Landscape park (protected area)

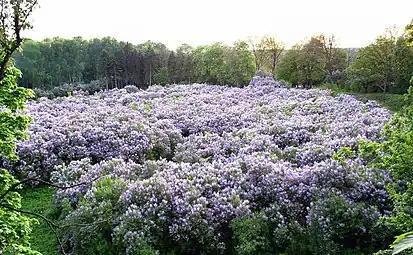

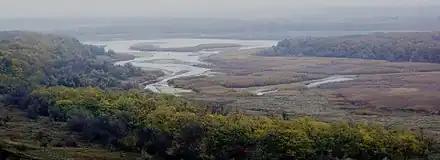

In Ukraine Regional landscape parks are environment-protected recreational institutions of local or regional status that are created with the goal of conservation in natural state typical or unique natural complexes and objects as well as providing the conditions for organized recreation for the population. Regional landscape parks are organized with withdrawal or without withdrawal of land plots, water, and other natural objects from their owners or users.